Mayo Clinic

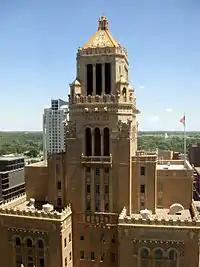
Plummer Building in Rochester, Minnesota

As the practice grew in the 20th century, it required additional space. Saint Mary's Hospital underwent frequent expansion. Rochester business leader John Kahler built innovative hotel-hospital facilities that served Mayo Clinic patients. In 1914, Mayo Clinic opened the world's first building expressly designed for multispecialty group practice, known as the 1914 "red brick" building. It facilitated ease of movement for patients and staff among specialty areas, brought research and education functions into proximity with clinical practice, and patient amenities. This approach was replicated and enhanced with the adjoining 1928 Mayo Clinic building, later named for Plummer, its principal designer, which is listed on the National Register of Historic Places. The General hospital features bronze entry doors designed by artist Charles Brioschi. Each 16-foot high, 5.25-inch thick door weighs 4,000 pounds and features ornamental panels. The doors are closed to memorialize important historical events and influential people, such as the deaths of the Mayo brothers, the assassination of President John F. Kennedy, and the victims of the September 11, 2001, terrorist attacks. The 1914 "red brick" building, a National Historic Landmark, was demolished by Mayo Clinic in the 1980s to make way for the Siebens Building (completed in 1989). Mayo Clinic's campus has undergone expansion over the years.